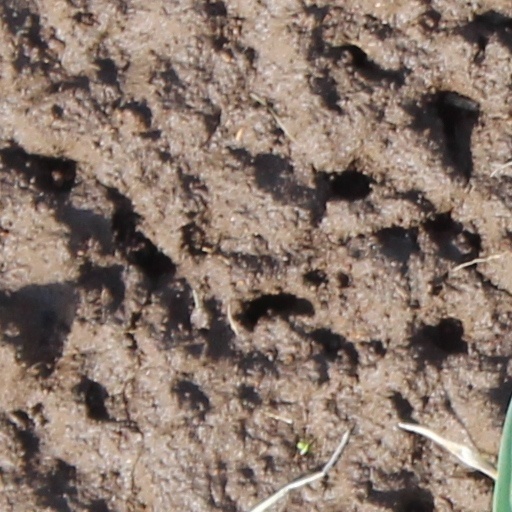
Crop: wheat